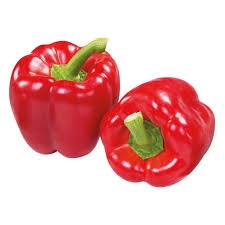
Label: capsicum